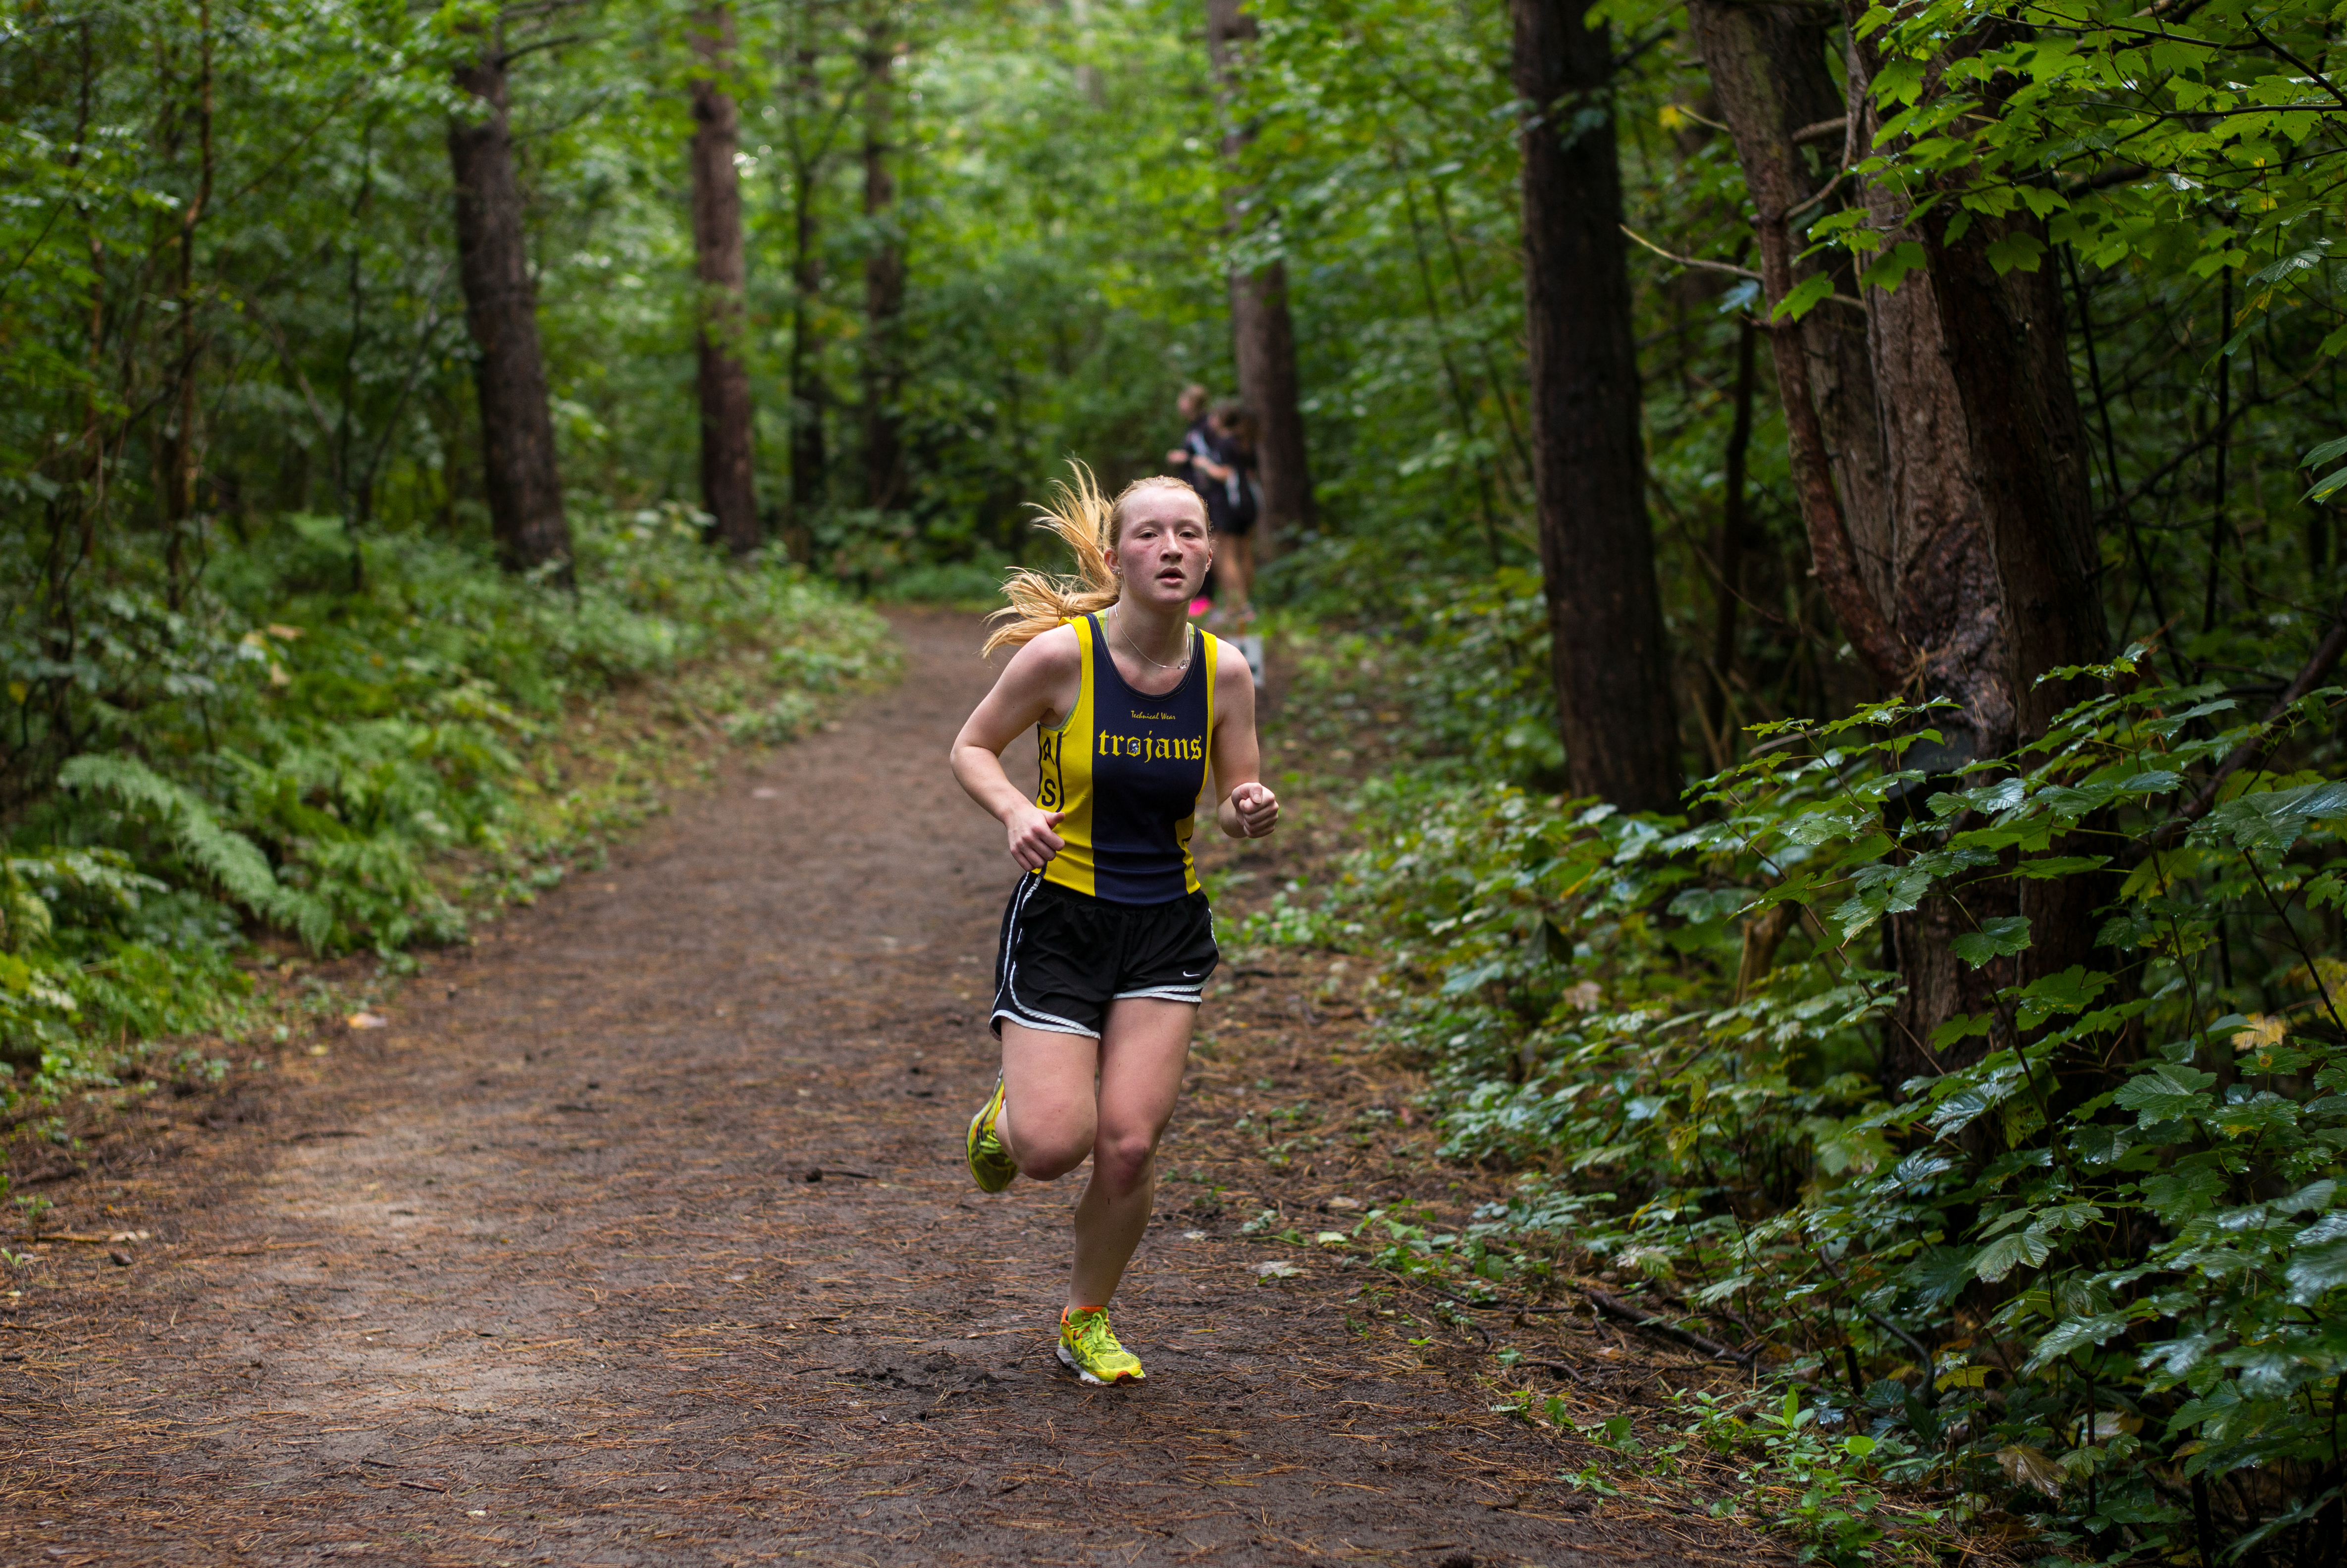
forest, person, trail, running, recreation, jogging, race, sports, woodland, habitat, endurance, mountain biking, physical exercise, outdoor recreation, human action, endurance sports, ultramarathon, duathlon, cross country running, cross country cycling